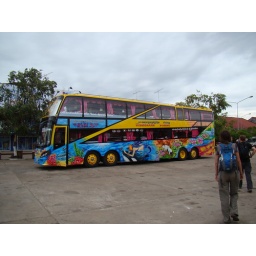
1 van de bussen die hier in Laos touristen vrevoeren. Net als in Nepal houden ze van felle kleuren op de bus